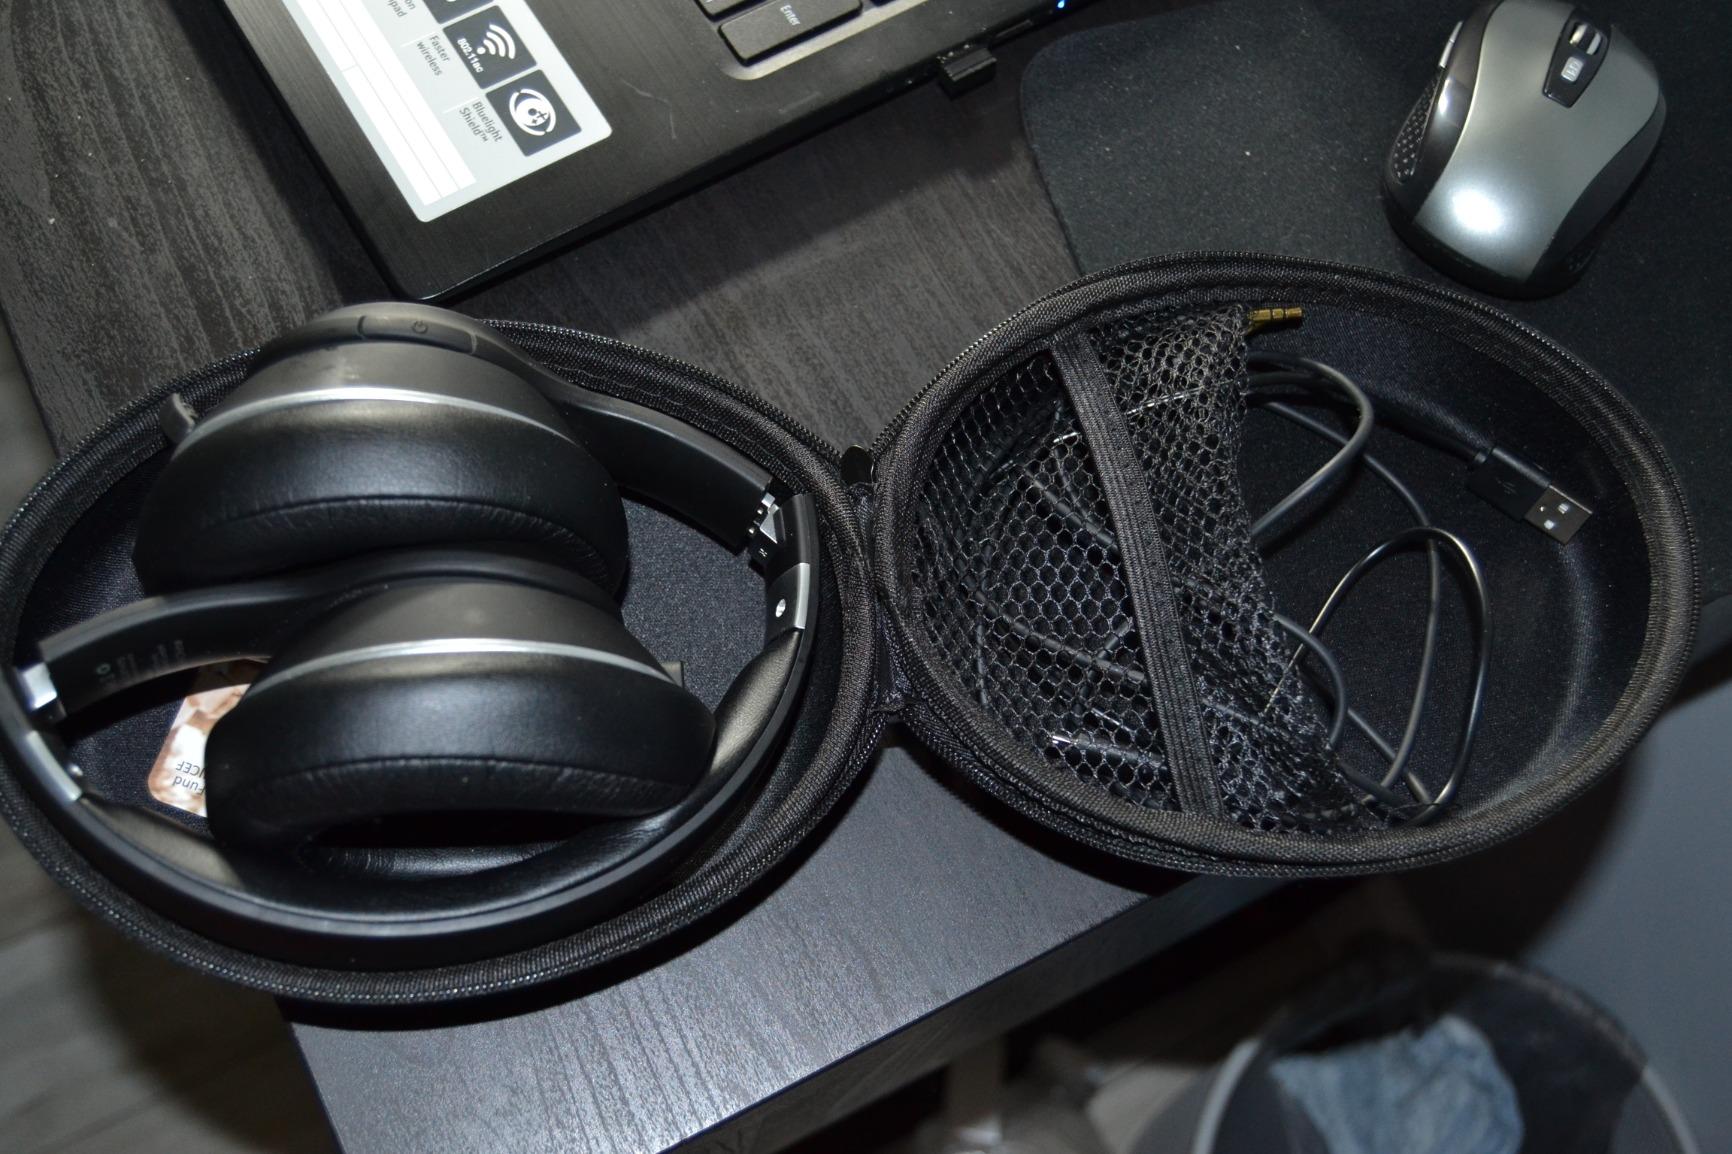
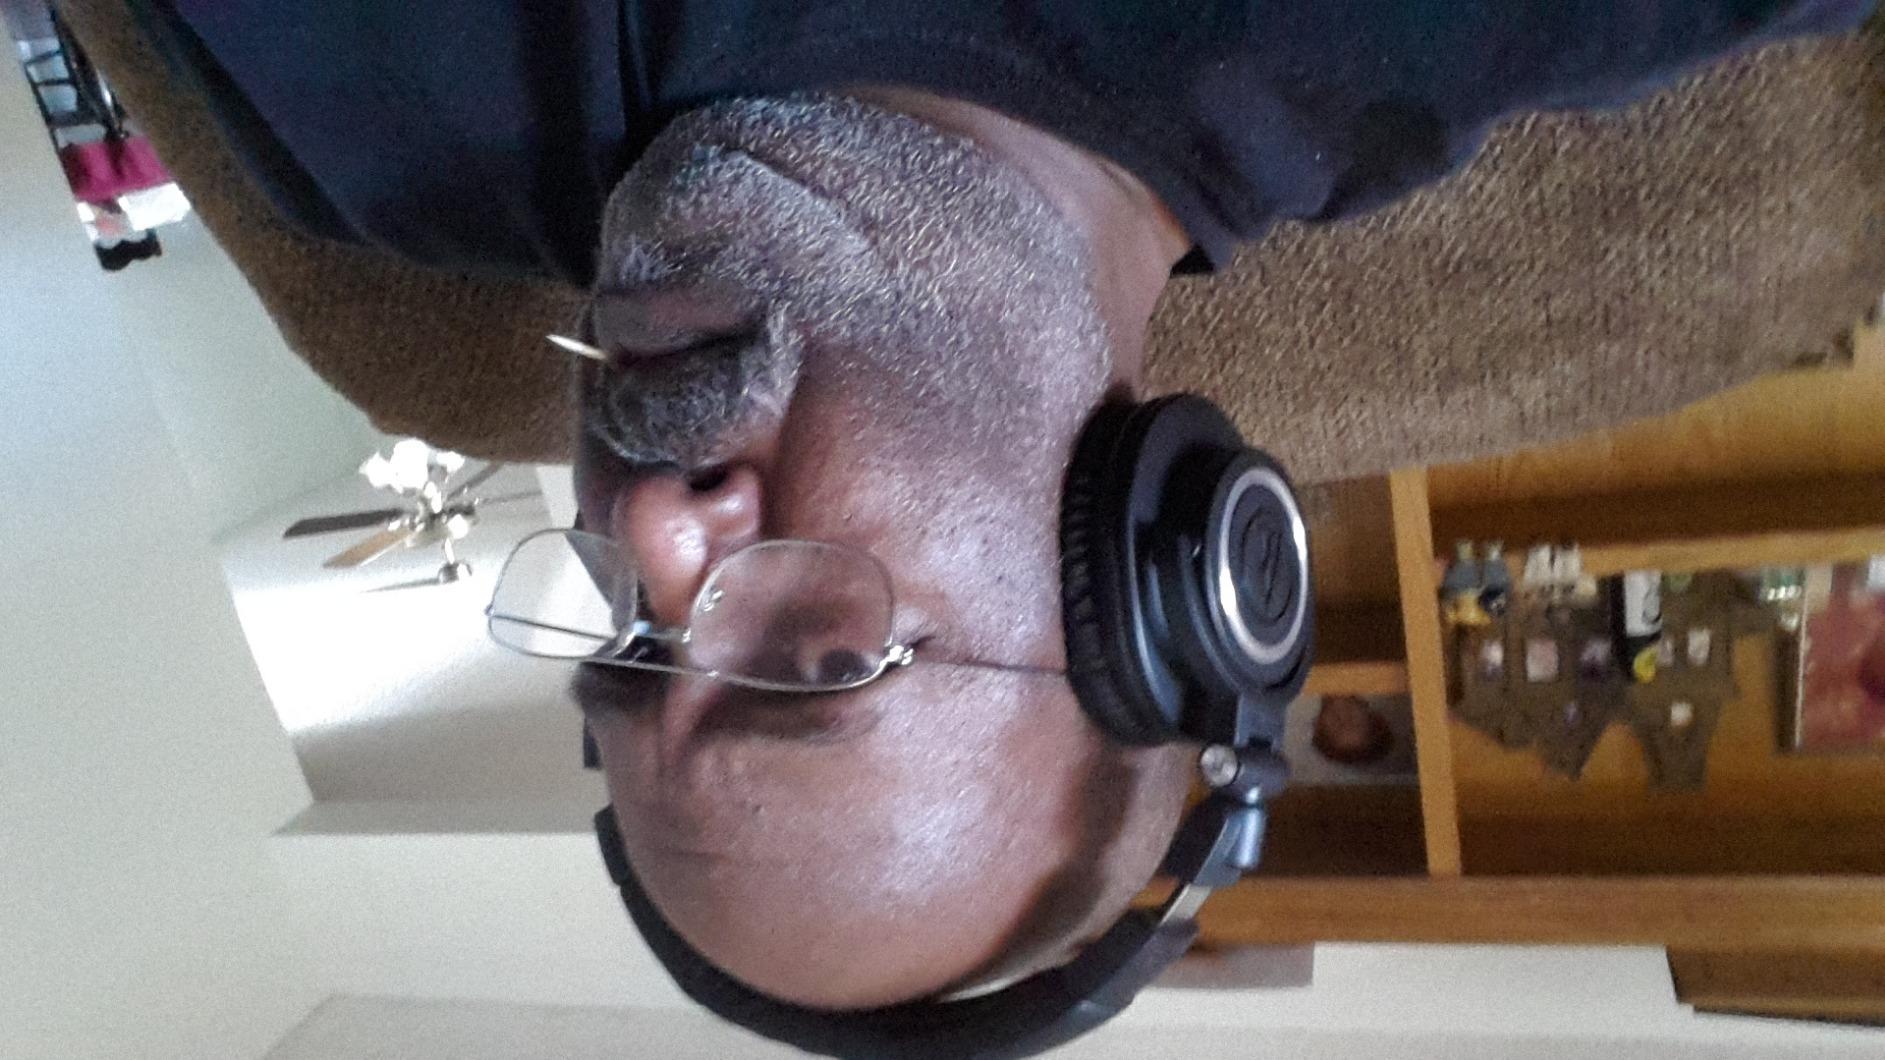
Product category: headphones
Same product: no